Toad the Wet Sprocket

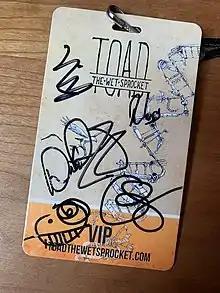
Access pass to the August 2013 Troubadour New Constellation kickoff show, signed by the band members.

On March 22, 2013, it was announced via Toad the Wet Sprocket's Facebook page that recording of the new album had been completed. The album was produced and mixed by Mikal Blue at Revolver Studios in Thousand Oaks, California. On June 5, 2013, the band announced the first new single in 16 years on "Rolling Stone"'s website titled "New Constellation". An album of the same name was released on the band's own Abe's Records on October 15, 2013. The band marketed the new album via the crowdsourcing website Kickstarter. The band initially set a fundraising goal of $50,000, expecting it to take about two months to raise that amount. Instead, fans contributed more than $50,000 in less than 20 hours. When the Kickstarter campaign finally came to a close, they had raised a total of $264,762. The band kicked off their new album with a release party for Kickstarter supporters at The Palm restaurant in Los Angeles, California, on August 23, 2013, followed immediately by a live performance at the nearby Troubadour music venue.